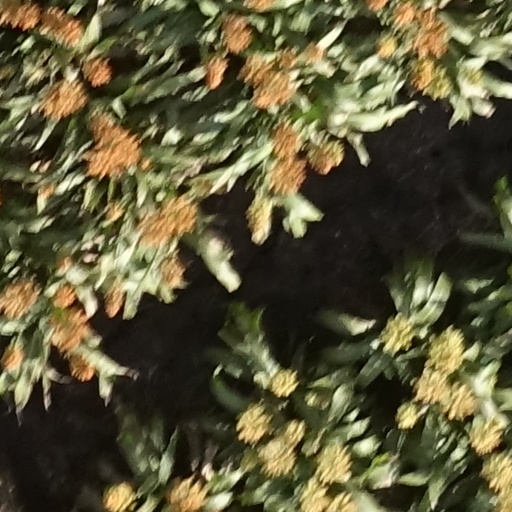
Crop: sorghum